Wiley (musician)

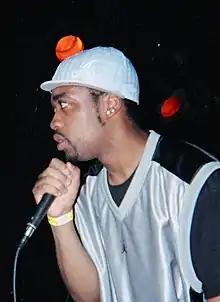
Wiley in 2005

During this period, Wiley occasionally referred to his music as "eski", short for "eskibeat" – the name he initially gave to grime. Also, Wiley released mixtapes under the name 'Eskiboy'. He explained his choice of name for his music and the continuing theme in his song and album titles such as "Treddin' on Thin Ice", partly because he likes the wintertime, but mainly meaning cold in spirit. Wiley was quoted in conjunction with his cold theme: